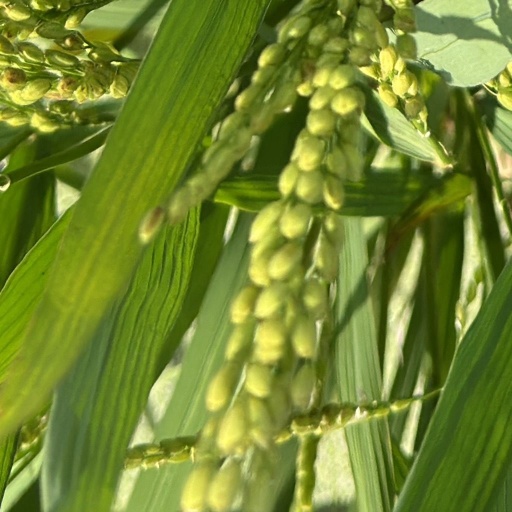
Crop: rice